Café Elektric

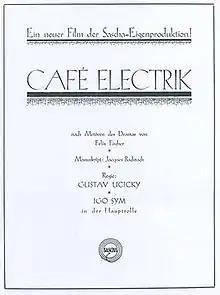
Film poster

Café Elektric (1927) is an Austrian film directed by Gustav Ucicky.